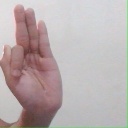
अक्षर: फ